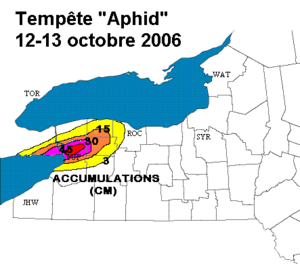
Un orage de neige est un type d'orage dont les précipitations tombent principalement sous forme de neige et qui se voit donc avec une température près ou sous le point de congélation en surface. C'est un phénomène relativement rare qui ne se distingue pas fondamentalement d'un orage en général, sauf pour le type de précipitations et l'extension verticale plus faible des nuages. Il se forme lorsqu'un mouvement vertical dans de l'air très instable forme des cumulonimbus. Cela peut se produire en altitude dans une tempête de neige à maturité ou lorsqu’une masse d'air arctique entre en contact avec une masse d'air beaucoup plus chaude et humide en surface. En général, l'activité électrique est de courte durée.
La tempête de neige Aphid est une importante chute de neige très localisée survenue du 12 au 13 octobre 2006 dans la région des lacs Érié et Ontario en Amérique du Nord. Il s’agit d’un cas précoce de bourrasques de neige en aval d’un plan d'eau qui a surtout touché la région de Buffalo, dans l'État de New York aux États-Unis. Elle a laissé au sol une couche de neige atteignant jusqu’à 60 cm le long d’un étroit corridor, causant de sérieux dommages. C’est l’un des plus importants événements du genre et l’un des plus précoces.